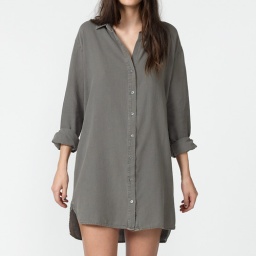
james perse women oversized boyfriend shirt dress in finn pigment